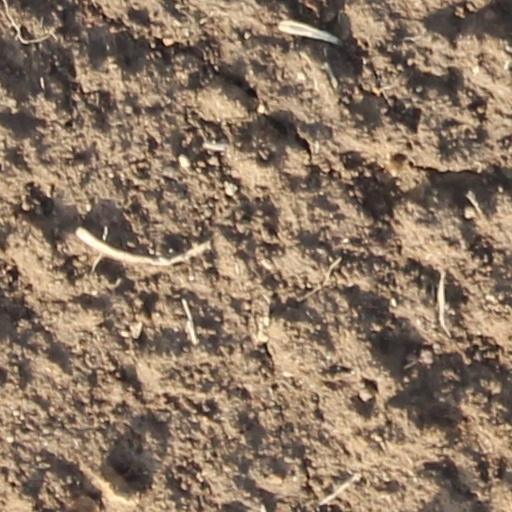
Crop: wheat